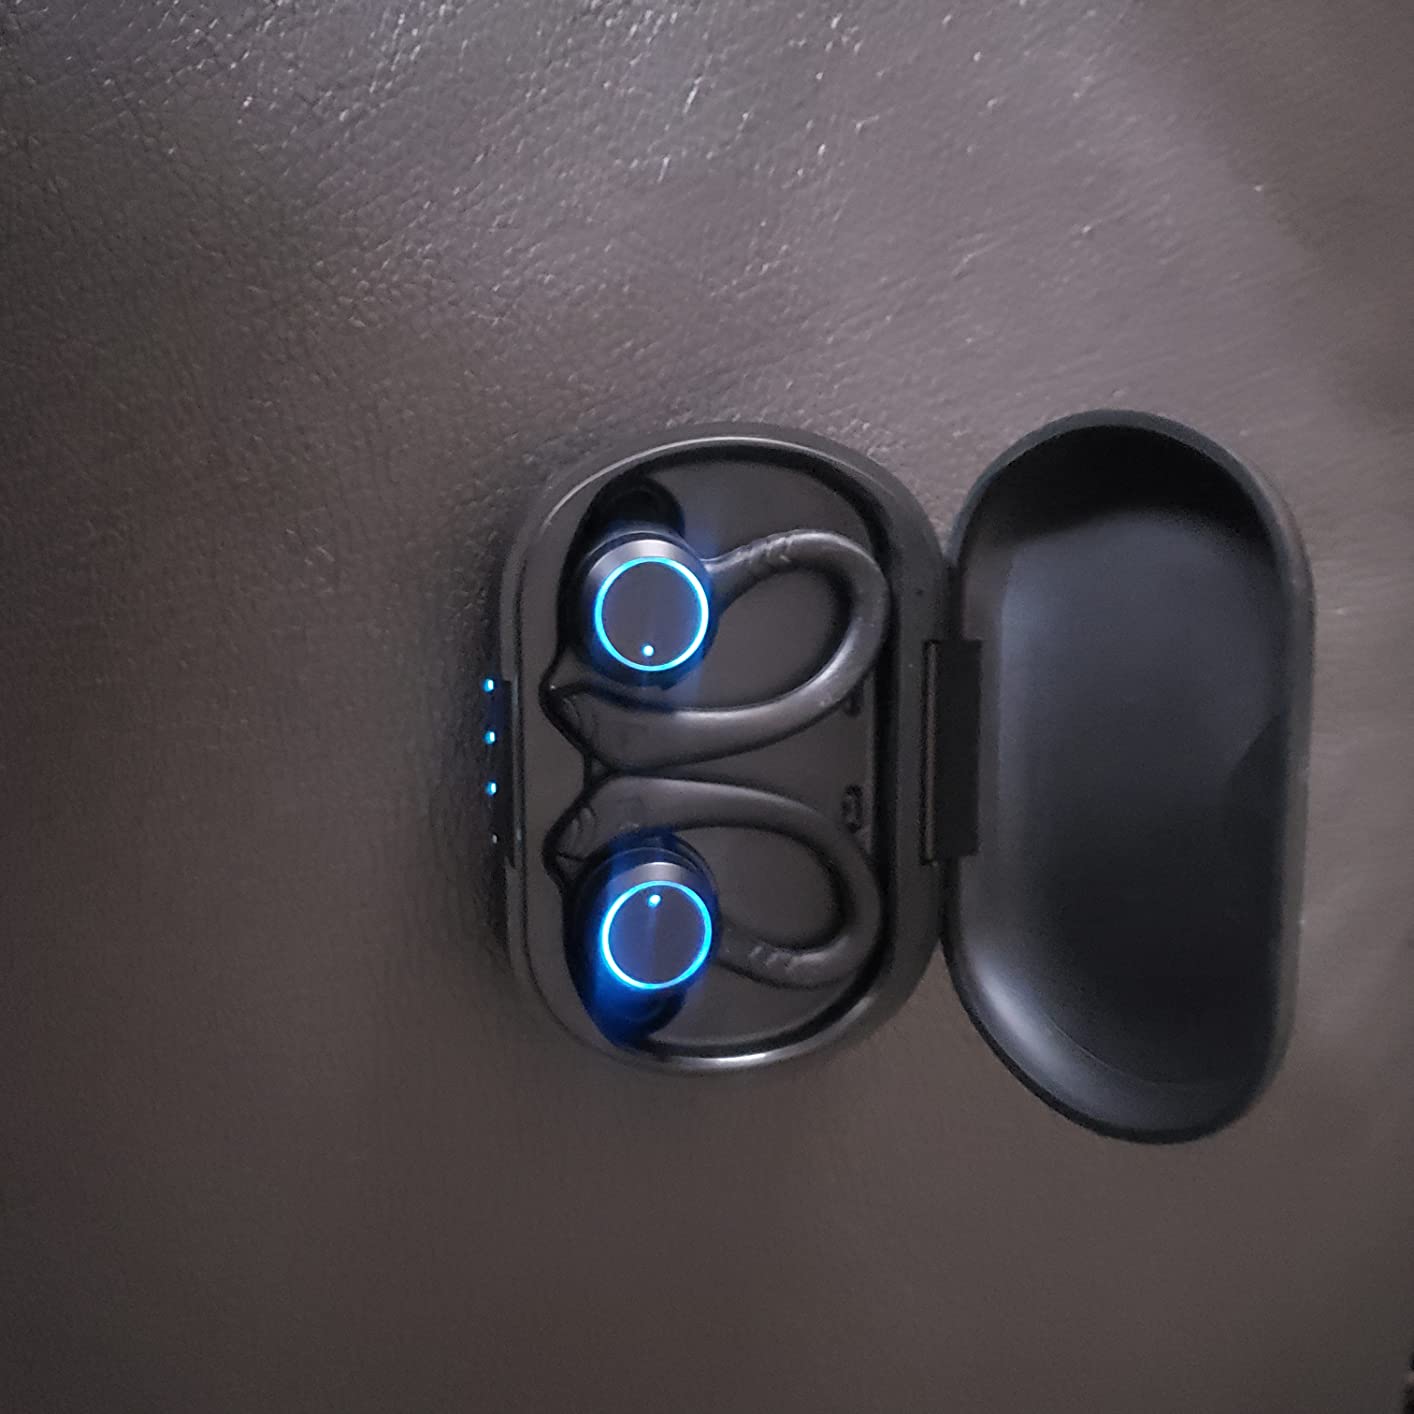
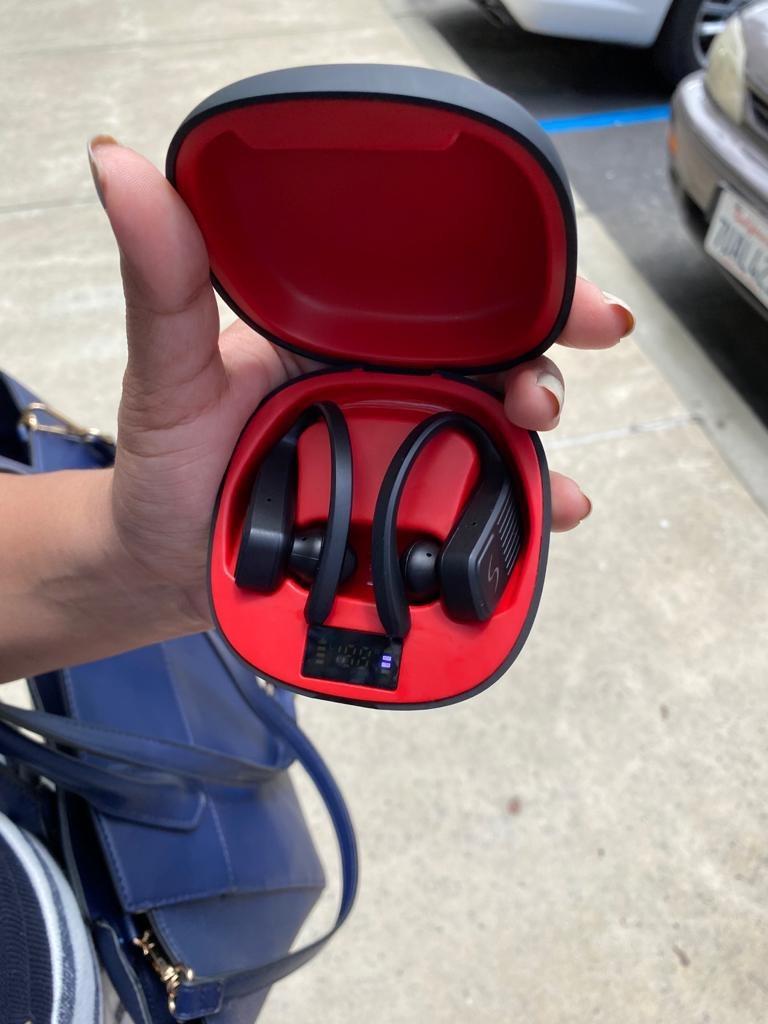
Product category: earbuds
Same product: no